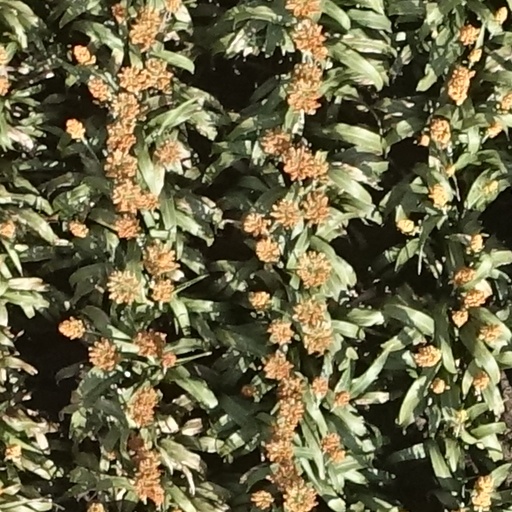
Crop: sorghum